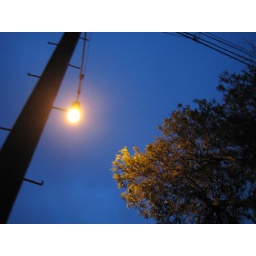
A sodium vapor street lamp near Breads of India in Berkeley, Calif.